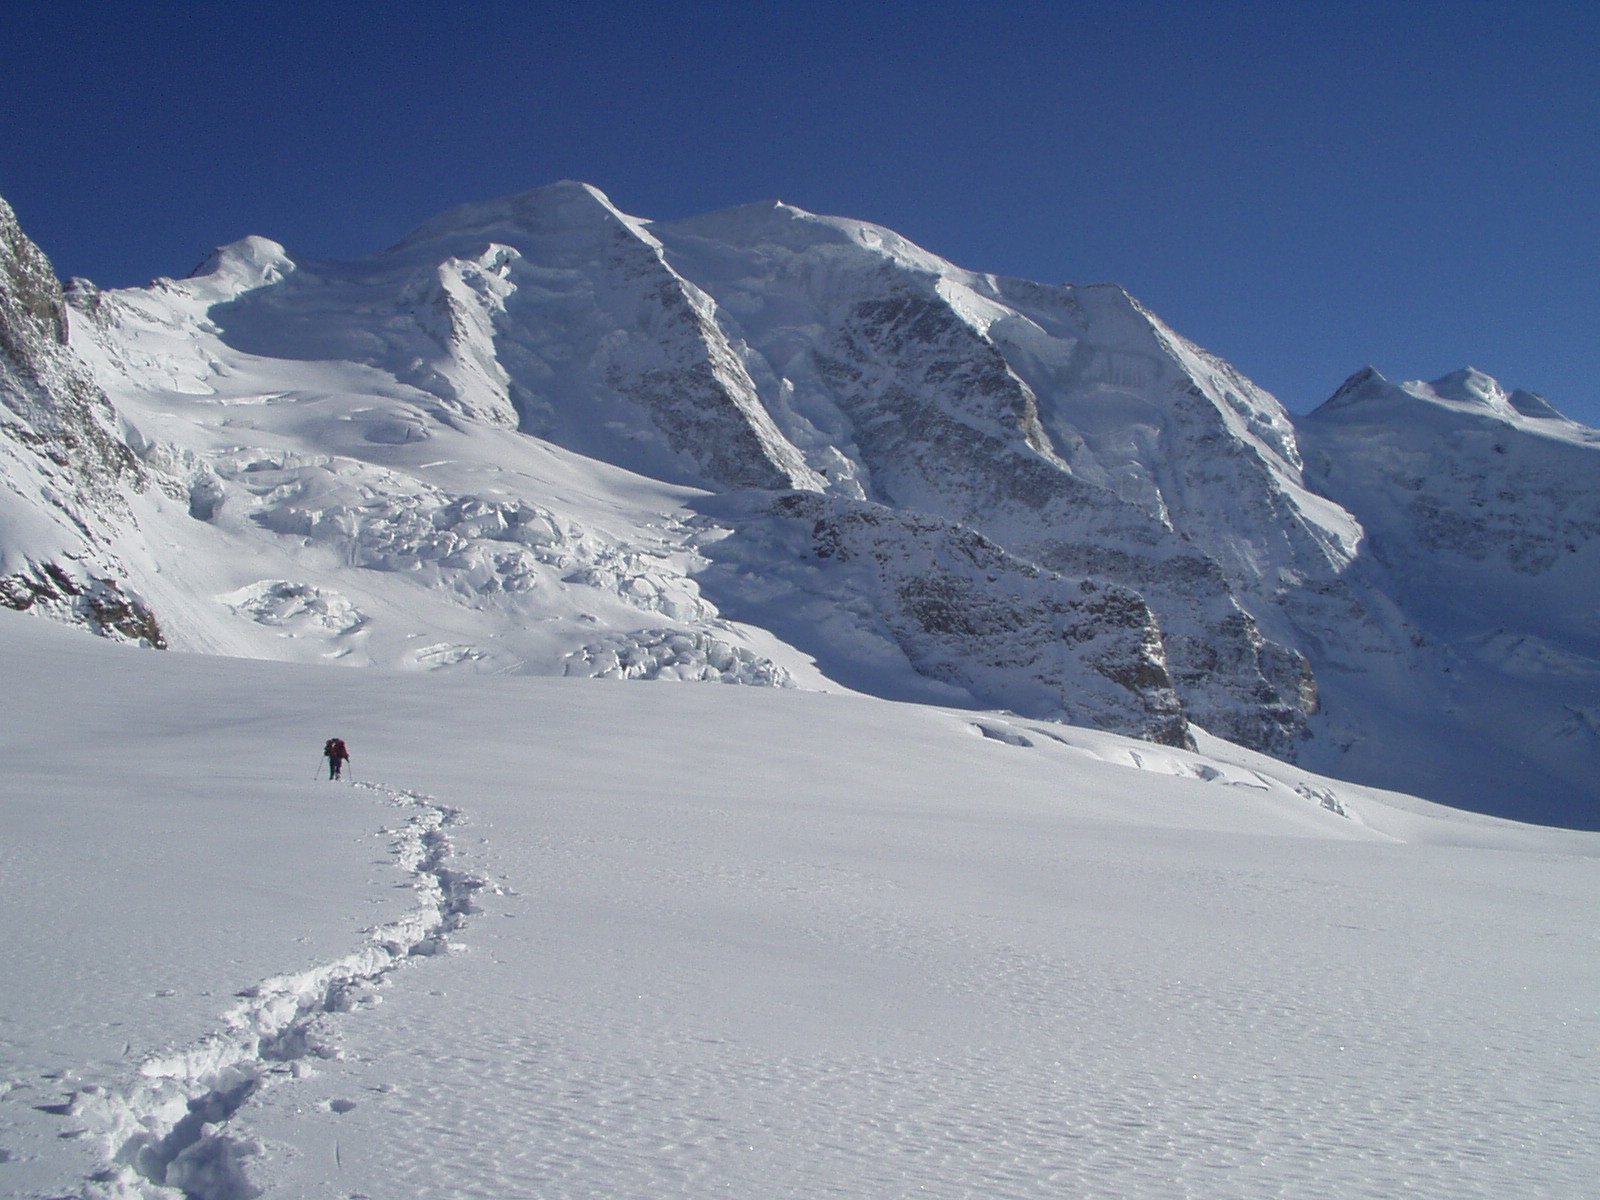
mountain, snow, cold, winter, mountain range, weather, alpine, skiing, season, ridge, ice wall, winter sport, tour, sports, resort, mountains, alps, ski, piste, landform, ski touring, north wall, alpinism, piz palu, bergsport, ski mountaineering, ski equipment, mountainous landforms, geological phenomenon, snow hike, bumiller pillar, snowshoe tour